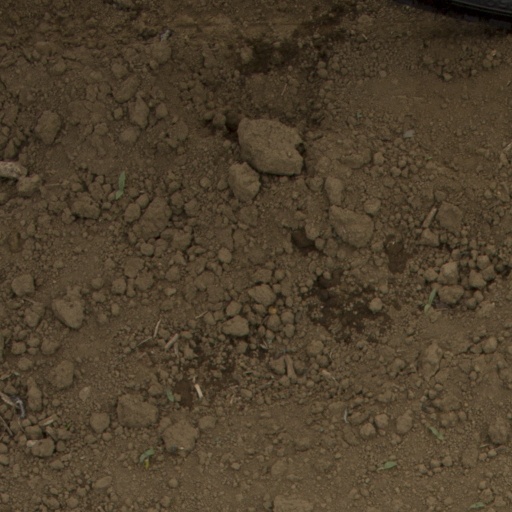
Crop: Jerusalem artichoke